Chennai Mathematical Institute

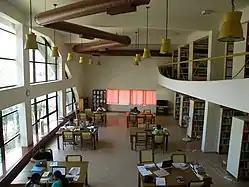

CMI has Ph.D. programmes in Computer Sciences, Mathematics and Physics. Recently, CMI has introduced the possibility of students pursuing a part-time Ph.D. at the institute.